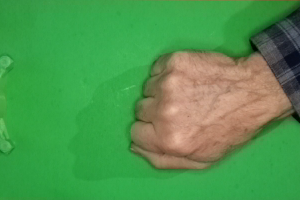
Label: rock